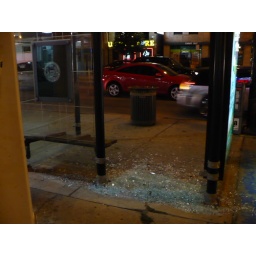
there were a couple bus stops wit busted glass around here